Das Mirakel

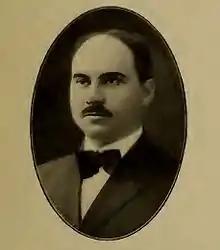
Joseph Menchen, producer of the authorized film of "The Miracle"

The legitimate worldwide film rights to the Reinhardt production, and to the play and the music, were acquired by Joseph Menchen, an inventor who had built up his own electrical theatre lighting business in New York. He had been previously involved in the earliest days of the cinema, projecting early Edison and Vitascope films with his Kineoptikon at Tony Pastor's vaudeville theatre in New York from 1896-1899.